Kit's Coty House

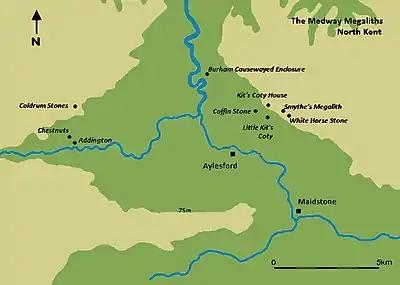
A map featuring a river moving from the top of the image (north) to the bottom right corner (southeast). Various black dots mark out the location of Medway Megaliths on either side of the river.

The Medway long barrows all conformed to the same general design plan, and are all aligned on an east to west axis. Each had a stone chamber at the eastern end of the mound, and they each probably had a stone facade flanking the entrance. They had internal heights of up to , making them taller than most other chambered long barrows in Britain. The chambers were constructed from sarsen, a dense, hard, and durable stone that occurs naturally throughout Kent, having formed out of sand from the Eocene epoch. Early Neolithic builders would have selected blocks from the local area, and then transported them to the site of the monument to be erected.